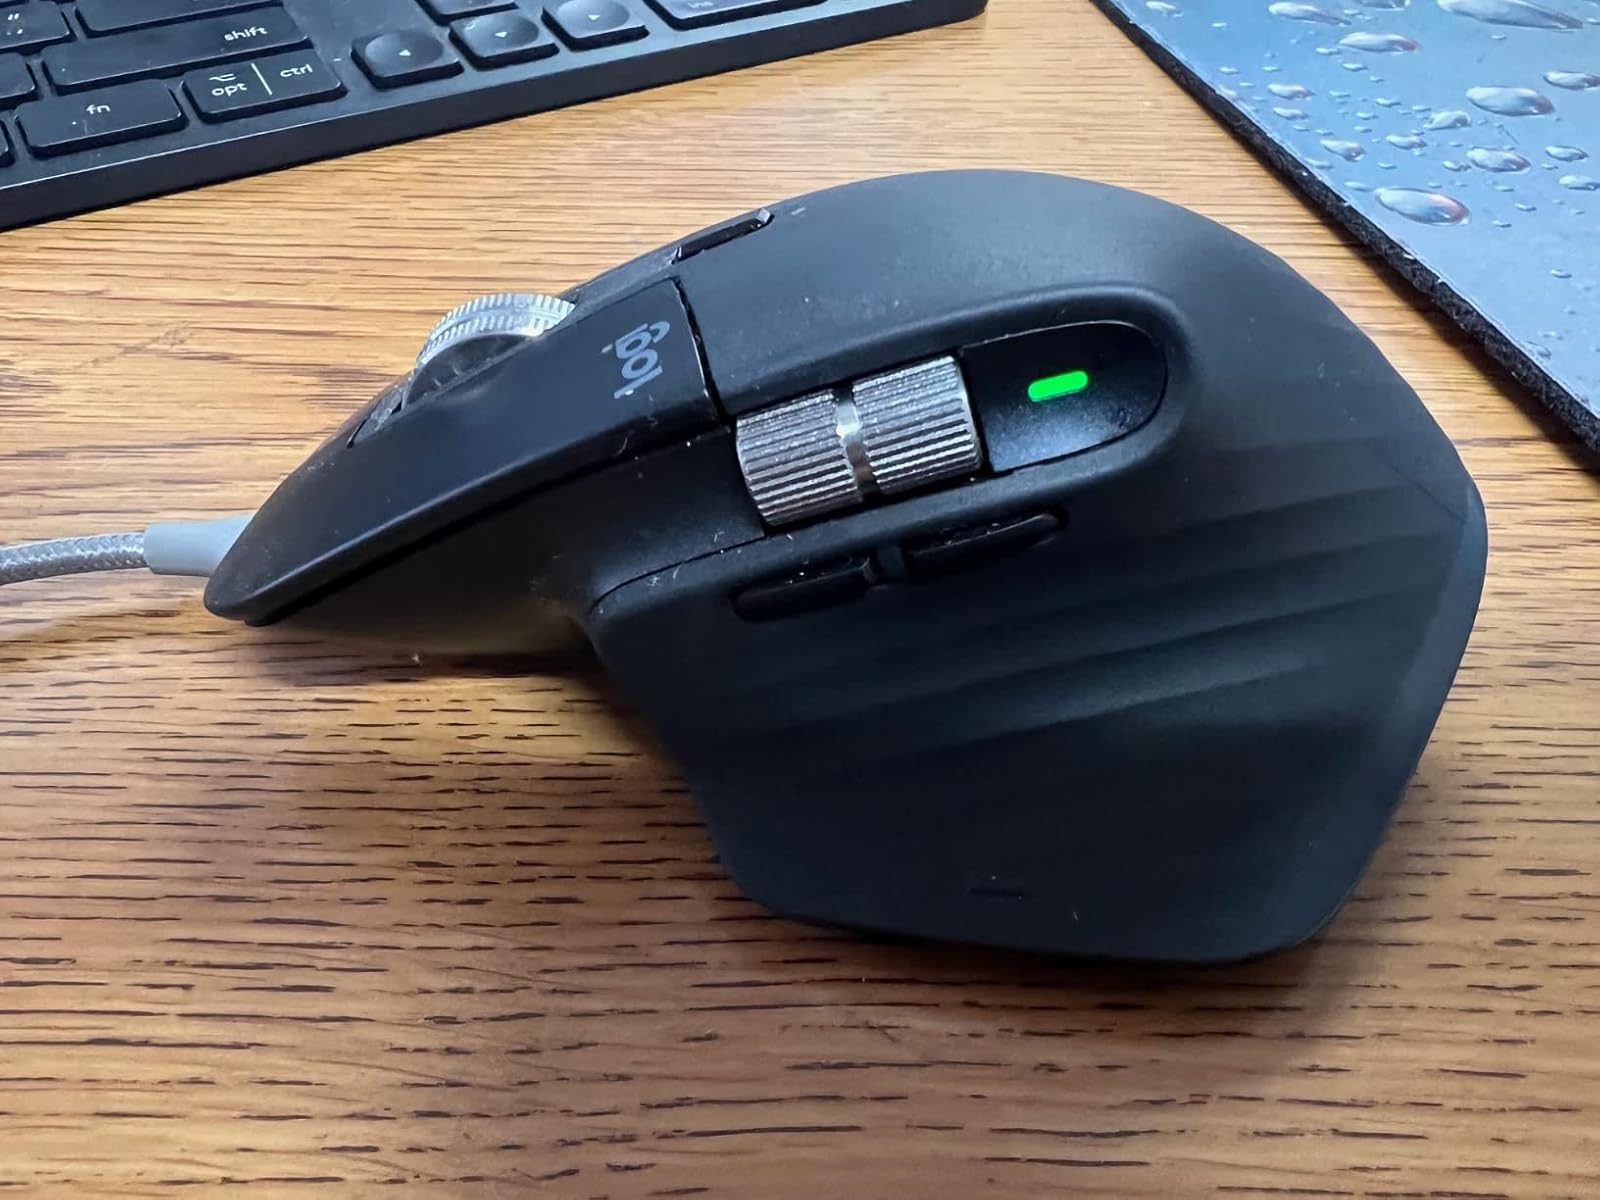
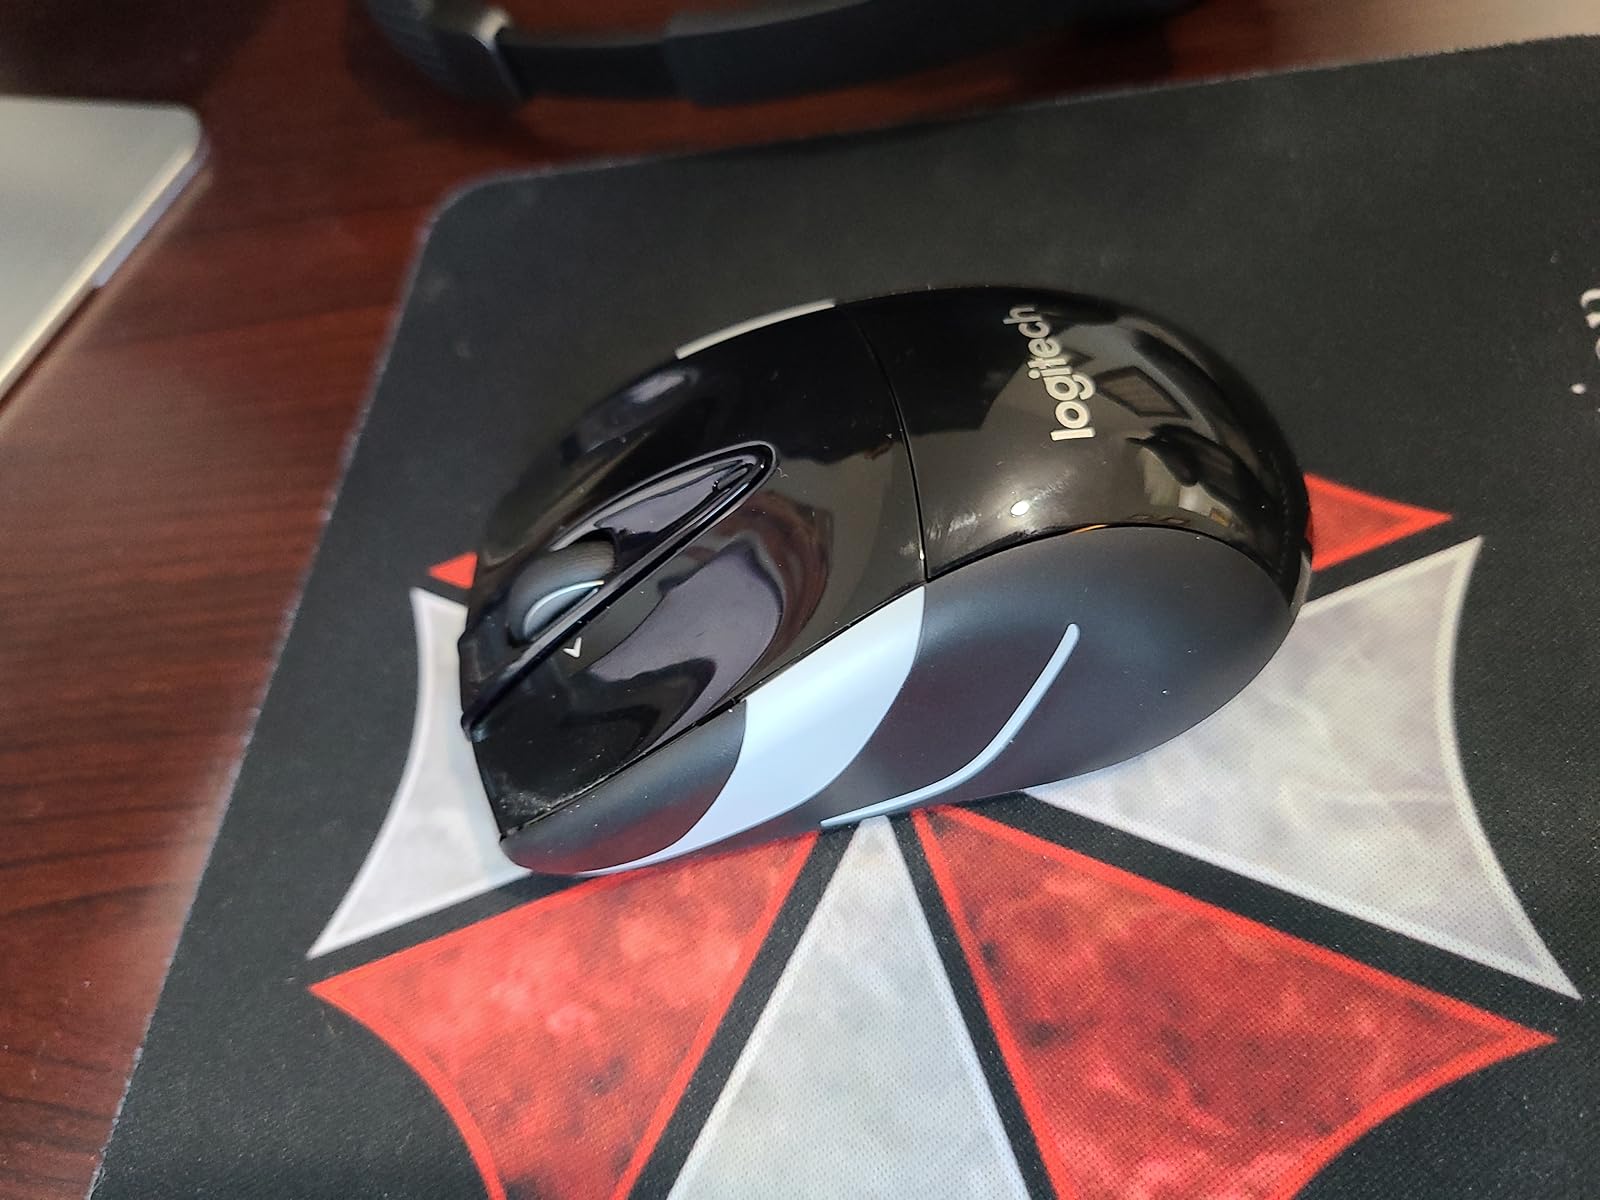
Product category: mouse
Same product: no